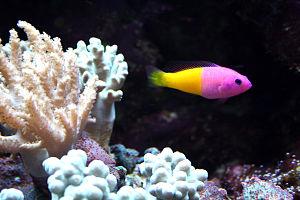
Les Pseudochromidae sont une famille de poissons de l'ordre des Perciformes divisée en quatre sous-familles pour un total de 24 genres et 152 espèces. Ce sont des poissons vivant dans la majorité des cas en eau de mer, mais certaines espèces vivent dans des eaux saumâtres. Leurs tailles sont bien souvent sous les 11cm, mais les plus grandes espèces peuvent aller jusqu'à 50cm.